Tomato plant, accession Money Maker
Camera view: horizontal (90 deg, fisheye); turntable rotation: 210 degrees
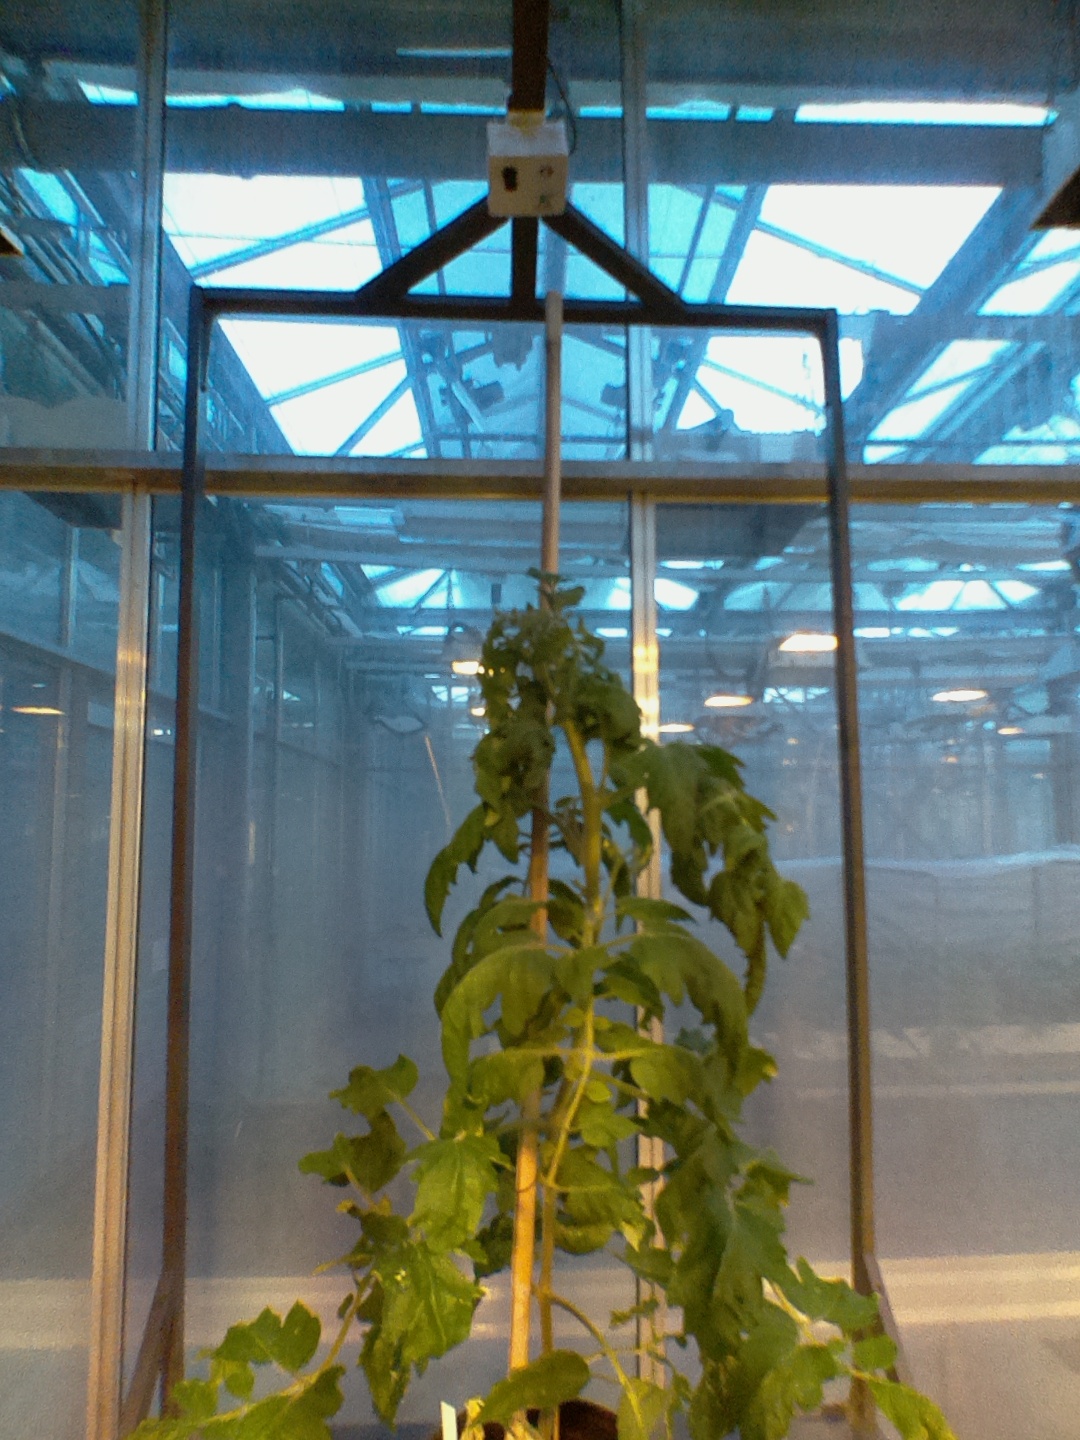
BBCH growth stage 69: End of flowering, 90%-100% of flowers open, more petals falling